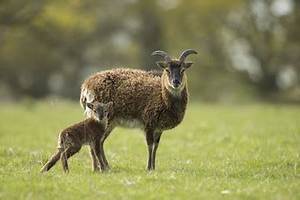
Label: sheep